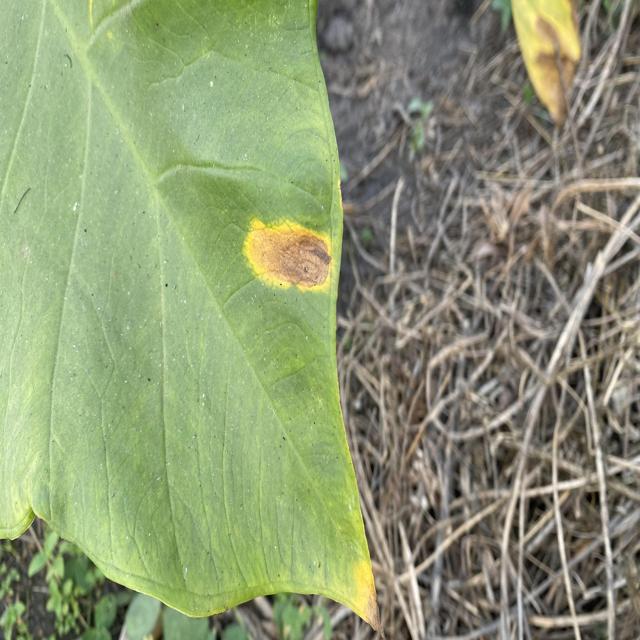
Label: Mid_Blight